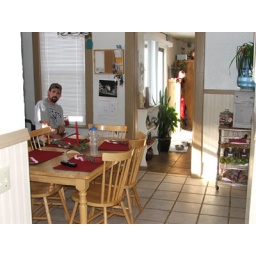
07 Small kitchen in John_s home makes it hard to move around in a wheelchair_